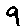
Label: 9